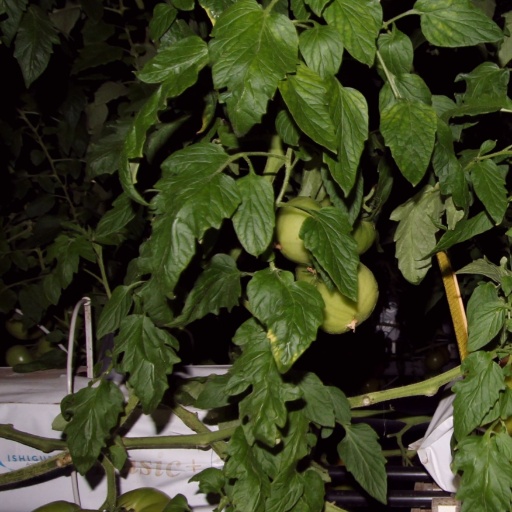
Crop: tomato